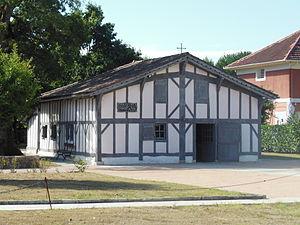
Ranquines, maison natale de Vincent de Paul (commune de Saint-Vincent-de-Paul, Landes, France)
La maison landaise est un style de construction qui s'inspire de l'ostau, habitat traditionnel des Landes de Gascogne. Ce style présente des variantes et il n'existe pas un modèle unique de maison landaise.
Saint-Vincent-de-Paul est une commune du sud-ouest de la France, située dans le département des Landes.
Vincent de Paul ou Vincent Depaul, né au village de Pouy près de Dax le 24 avril 1581 et mort le 27 septembre 1660 à Paris, est une figure du renouveau spirituel et apostolique du catholicisme français du XVIIᵉ siècle. Prêtre et fondateur de congrégations, il œuvra tout au long de sa vie pour soulager la misère matérielle et morale. Il a été canonisé en 1737.